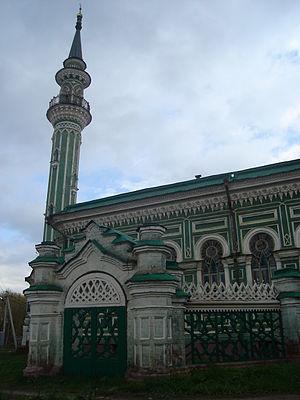
Cet article présente la liste de mosquées de Russie.